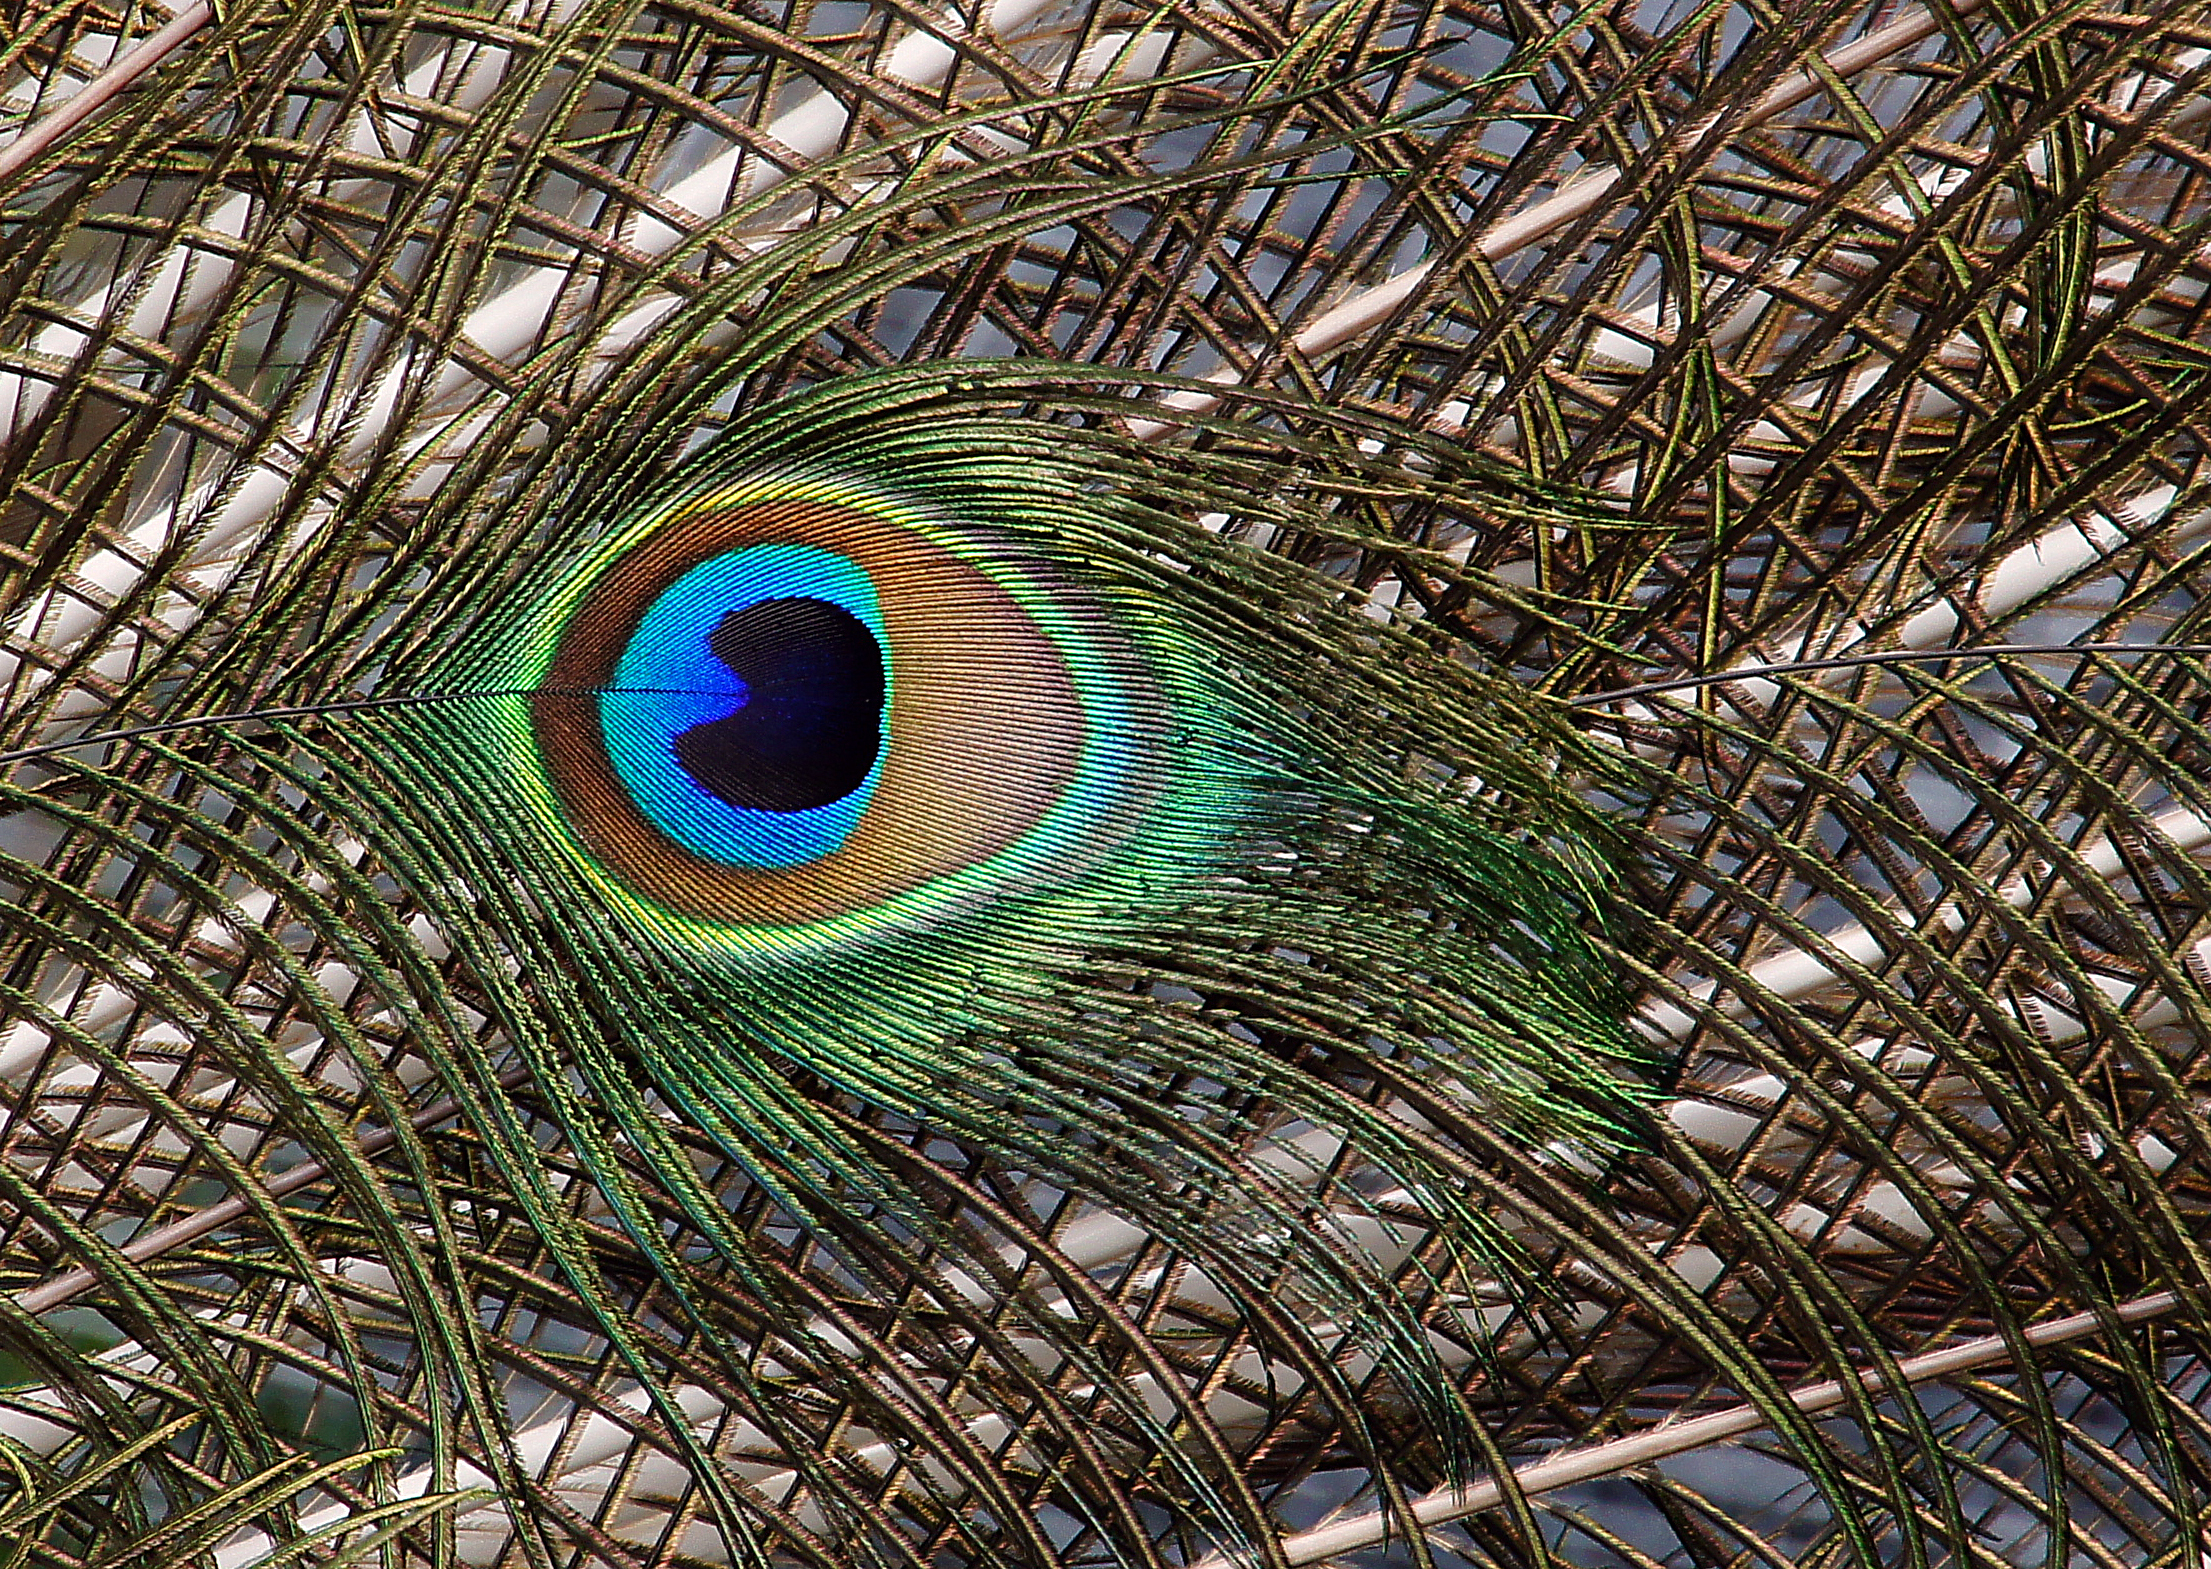
bird, wildlife, beak, fauna, material, peacock, close up, birds, vertebrate, peafowl, bluebird, beautifulfeathers, indianpeafowl